Lucien Bianchi

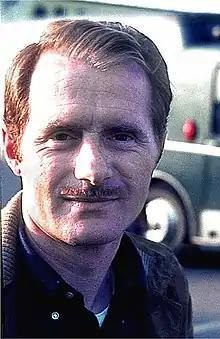
Bianchi in 1968

Luciano "Lucien" Bianchi (10 November 1934 – 30 March 1969) was an Italian-born Belgian racing driver who raced for the Cooper, ENB, UDT Laystall and Scuderia Centro Sud teams in Formula One. He entered a total of 19 Formula One World Championship races, scoring six points and had a best finish of third at the 1968 Monaco Grand Prix.